Eulis Báez

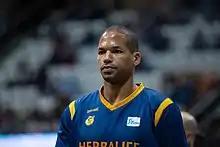
Baez in 2019

Eulis Báez (born March 18, 1982) is a Dominican professional basketball player for Real Betis of the Spanish Liga ACB. He competes internationally with the Dominican Republic national basketball team, and has appeared in various events, including the 2011 FIBA Americas Championship and 2014 FIBA Basketball World Cup. Báez played college basketball with three college teams spanning from 2002 to 2005: Florida International, Southeastern Iowa Community College, and Western Illinois.